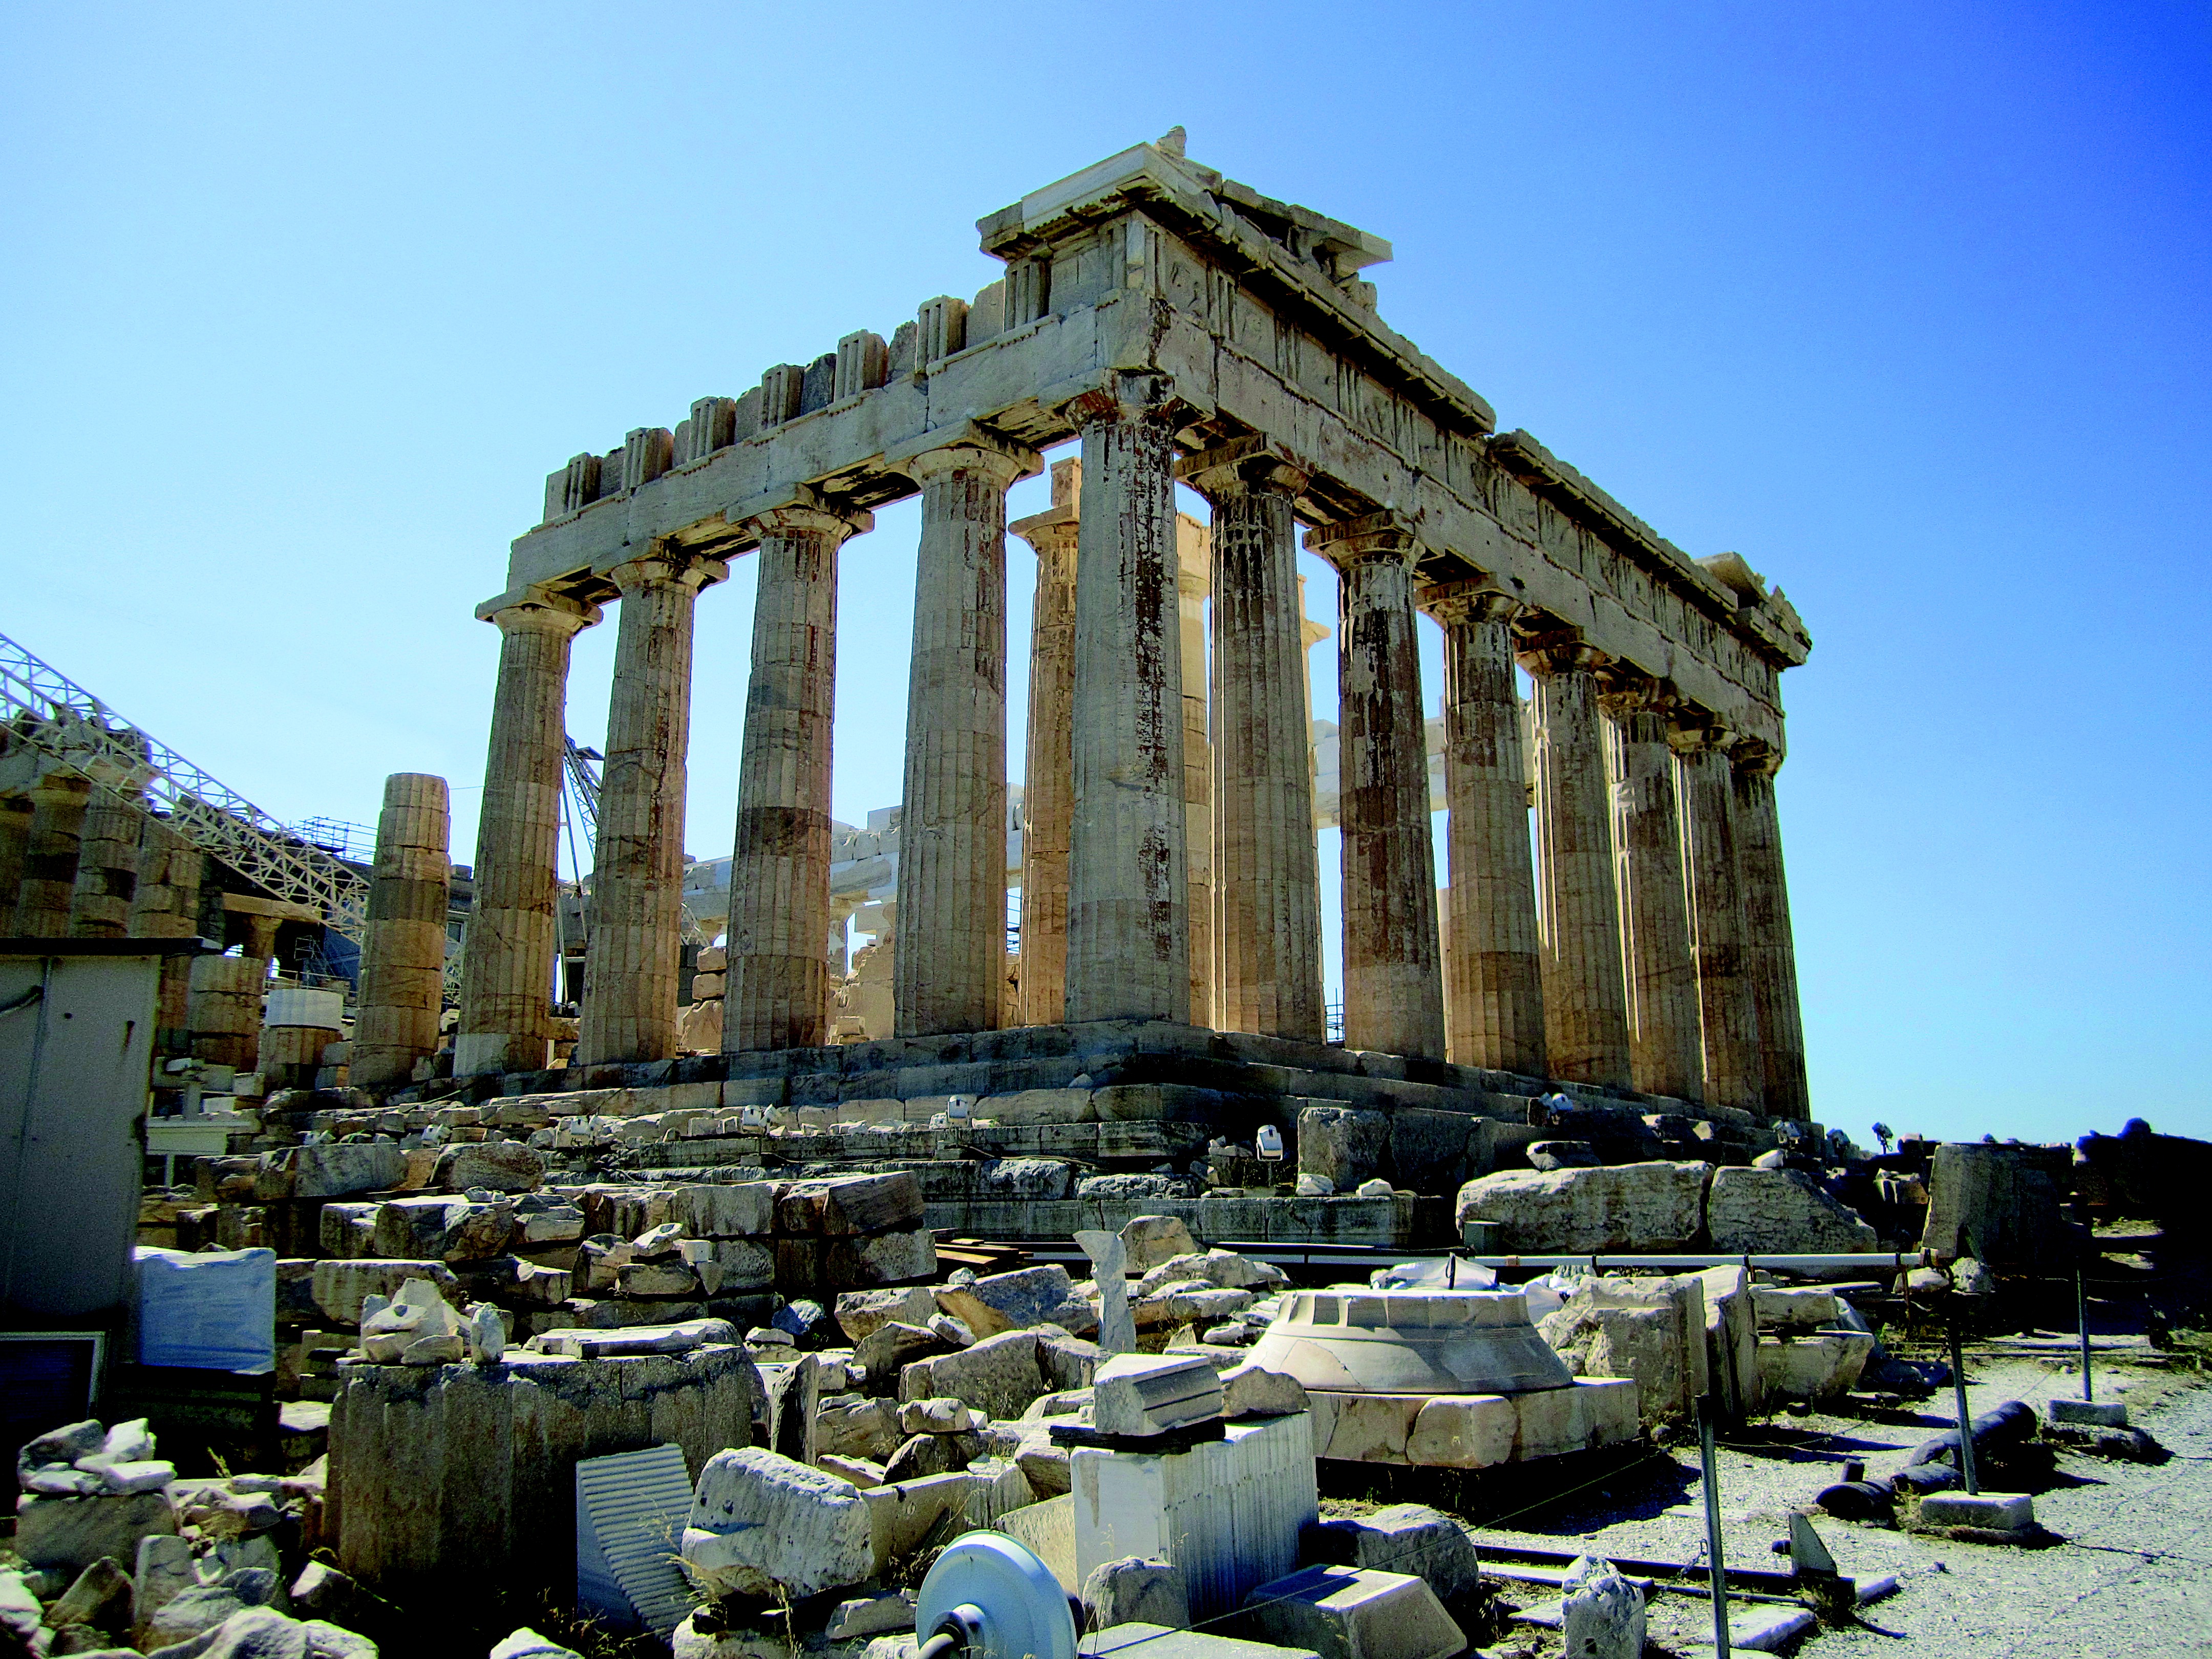
architecture, monument, greek, landmark, place of worship, temple, ruins, greece, athens, acropolis, ancient rome, parthenon, roman temple, historic site, ancient history, human settlement, ancient roman architecture, ancient greek temple